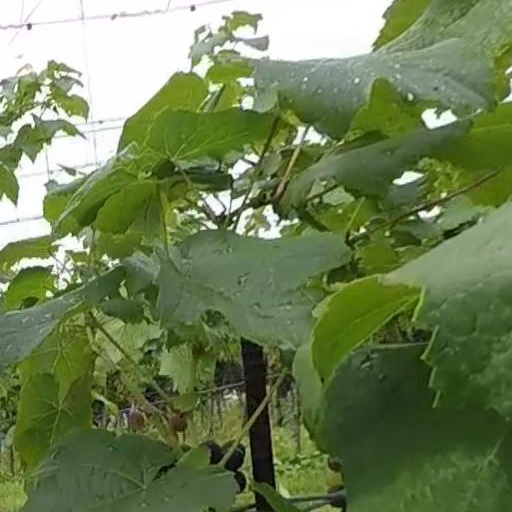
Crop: grape